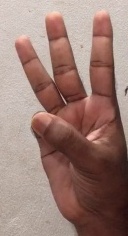
ASL sign: 6